The Big Bus

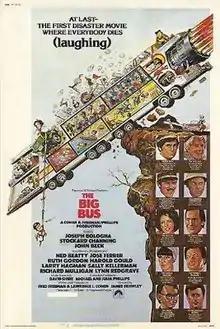
film poster by Jack Davis

The Big Bus is a 1976 American satirical comedy film directed by James Frawley, and starring Joseph Bologna and Stockard Channing. Parodying the then-popular disaster genre, it follows the maiden cross-country trip of an enormous nuclear-powered bus named "Cyclops".